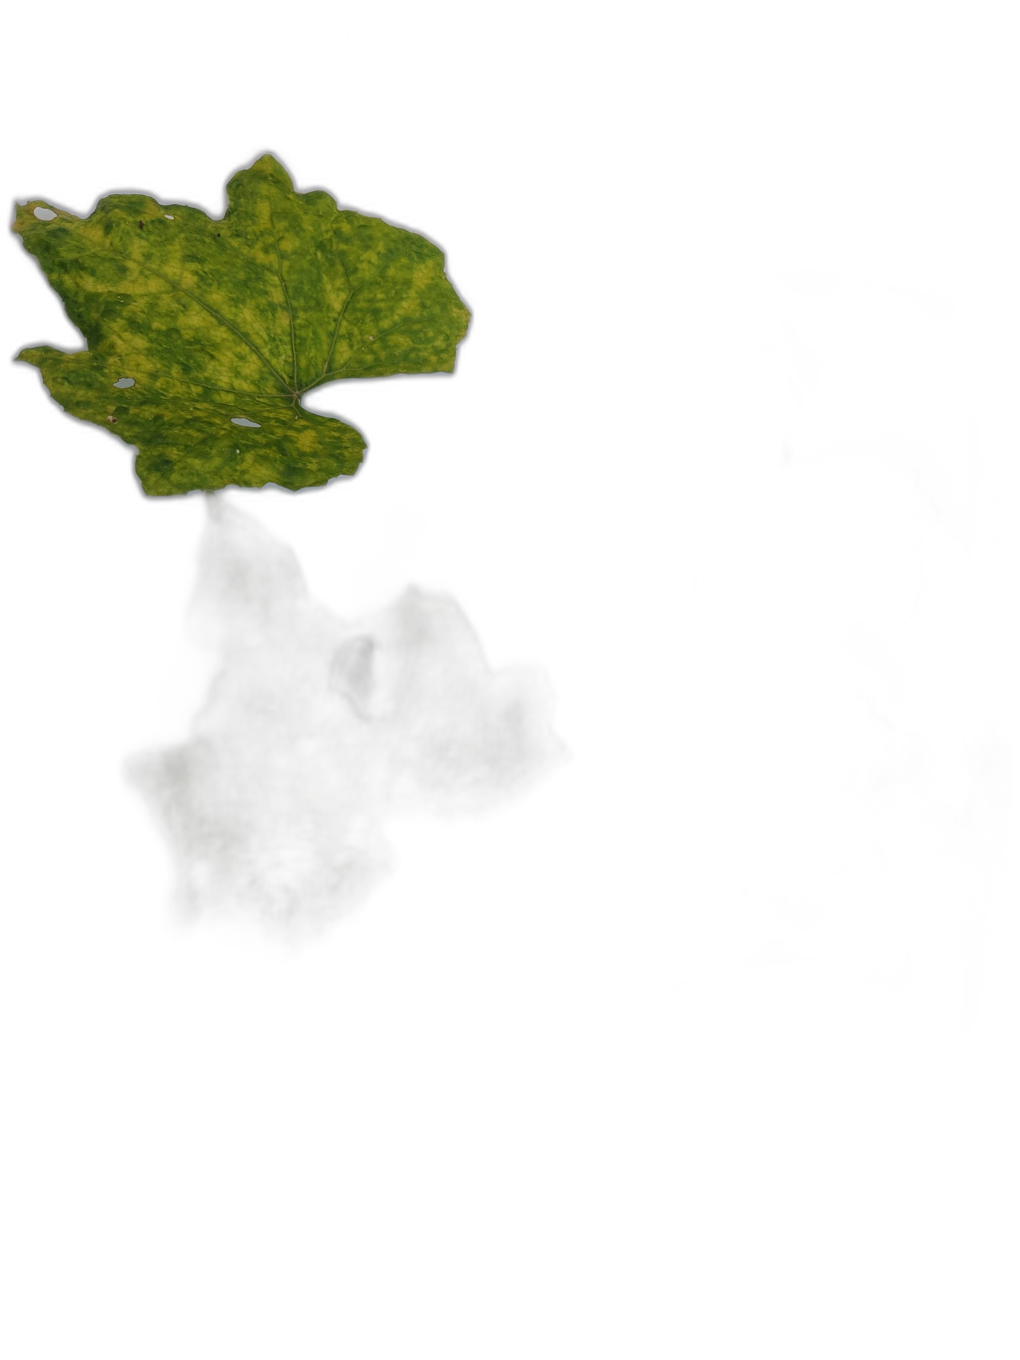
Crop: Zucchini
Label: Yellow_Mosaic_Virus